Shogi opening

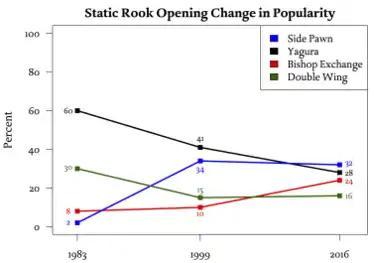
Change in popularity of Static Rook openings in professional games over a 34-year period (NHK Shogi Focus: April 16, 2016)

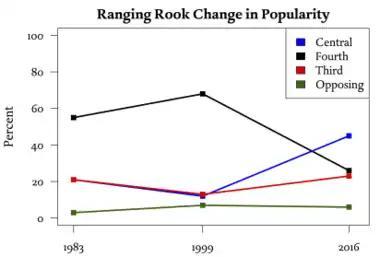
Change in popularity of Ranging Rook openings in professional games over a 34-year period (NHK Shogi Focus: April 16, 2016)

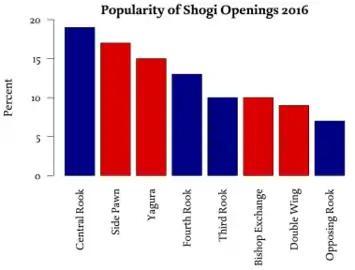
Percent of openings (Ranging Rook and Static Rook) used in professional games in 2016 (NHK Shogi Focus: April 16, 2016)

The list of openings presented above don't fit as well with the traditional classification. They include trap or surprise openings – such as Demon Slayer – and uncommon openings (such as the Ureshino opening). Others are somewhat harder to classify in the usual way by the position of the rook. For example, Twisting Rook is both a Static Rook and a Ranging Rook opening position while Right King exceptionally uses the rook as a defensive piece adjacent to the king flouting the general maxim that kings are castled away from rooks.